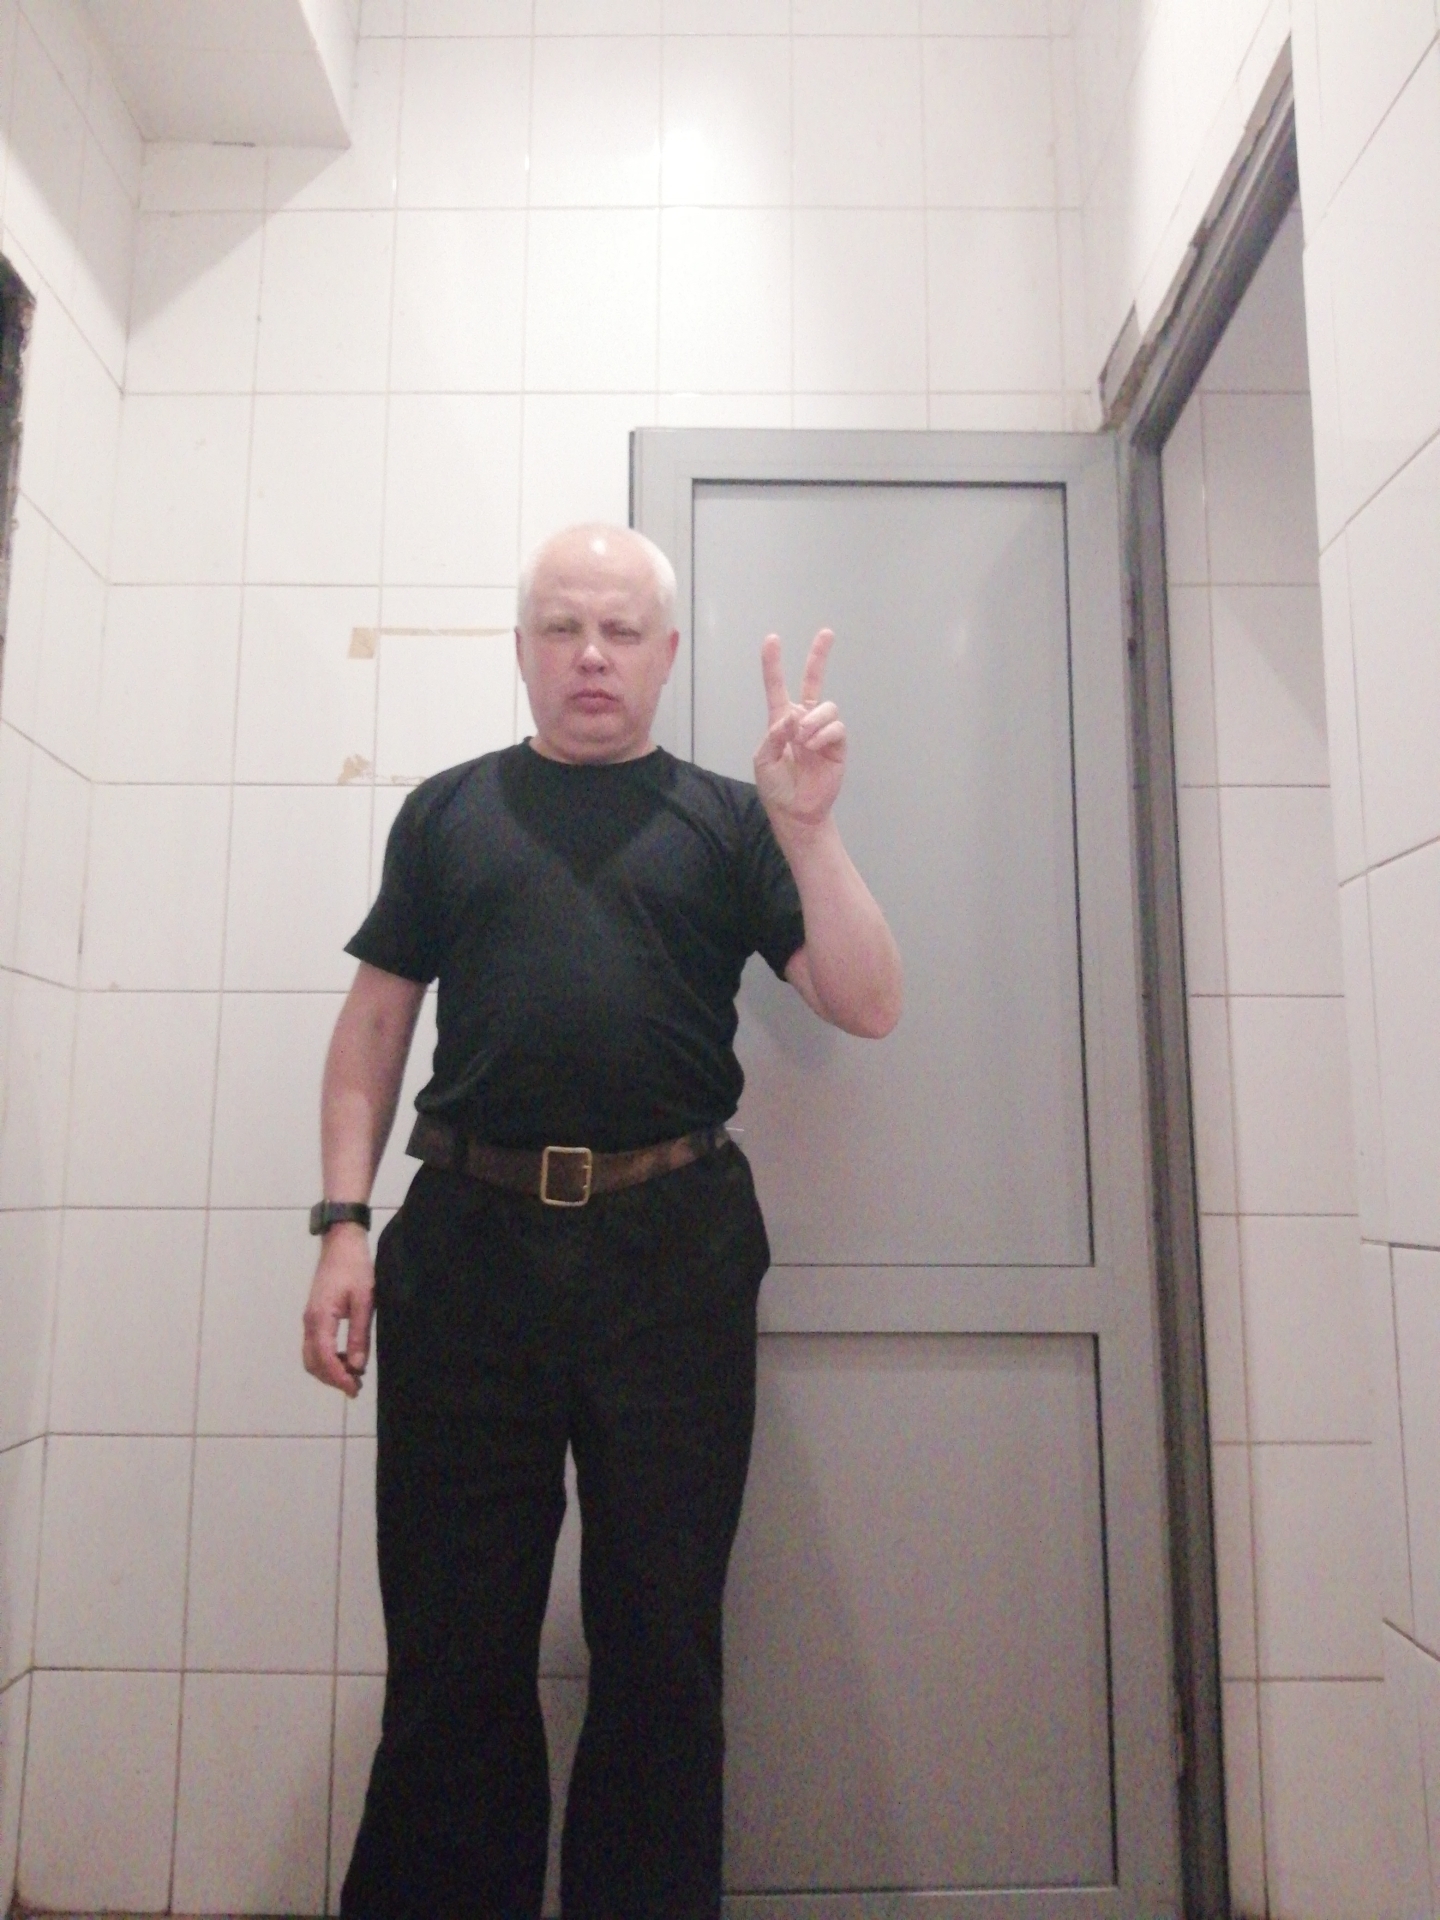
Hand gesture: peace